James McCrea

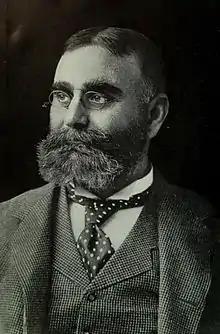

James McCrea (1848–1913) was the president of the Pennsylvania Railroad from 1907 to 1913.